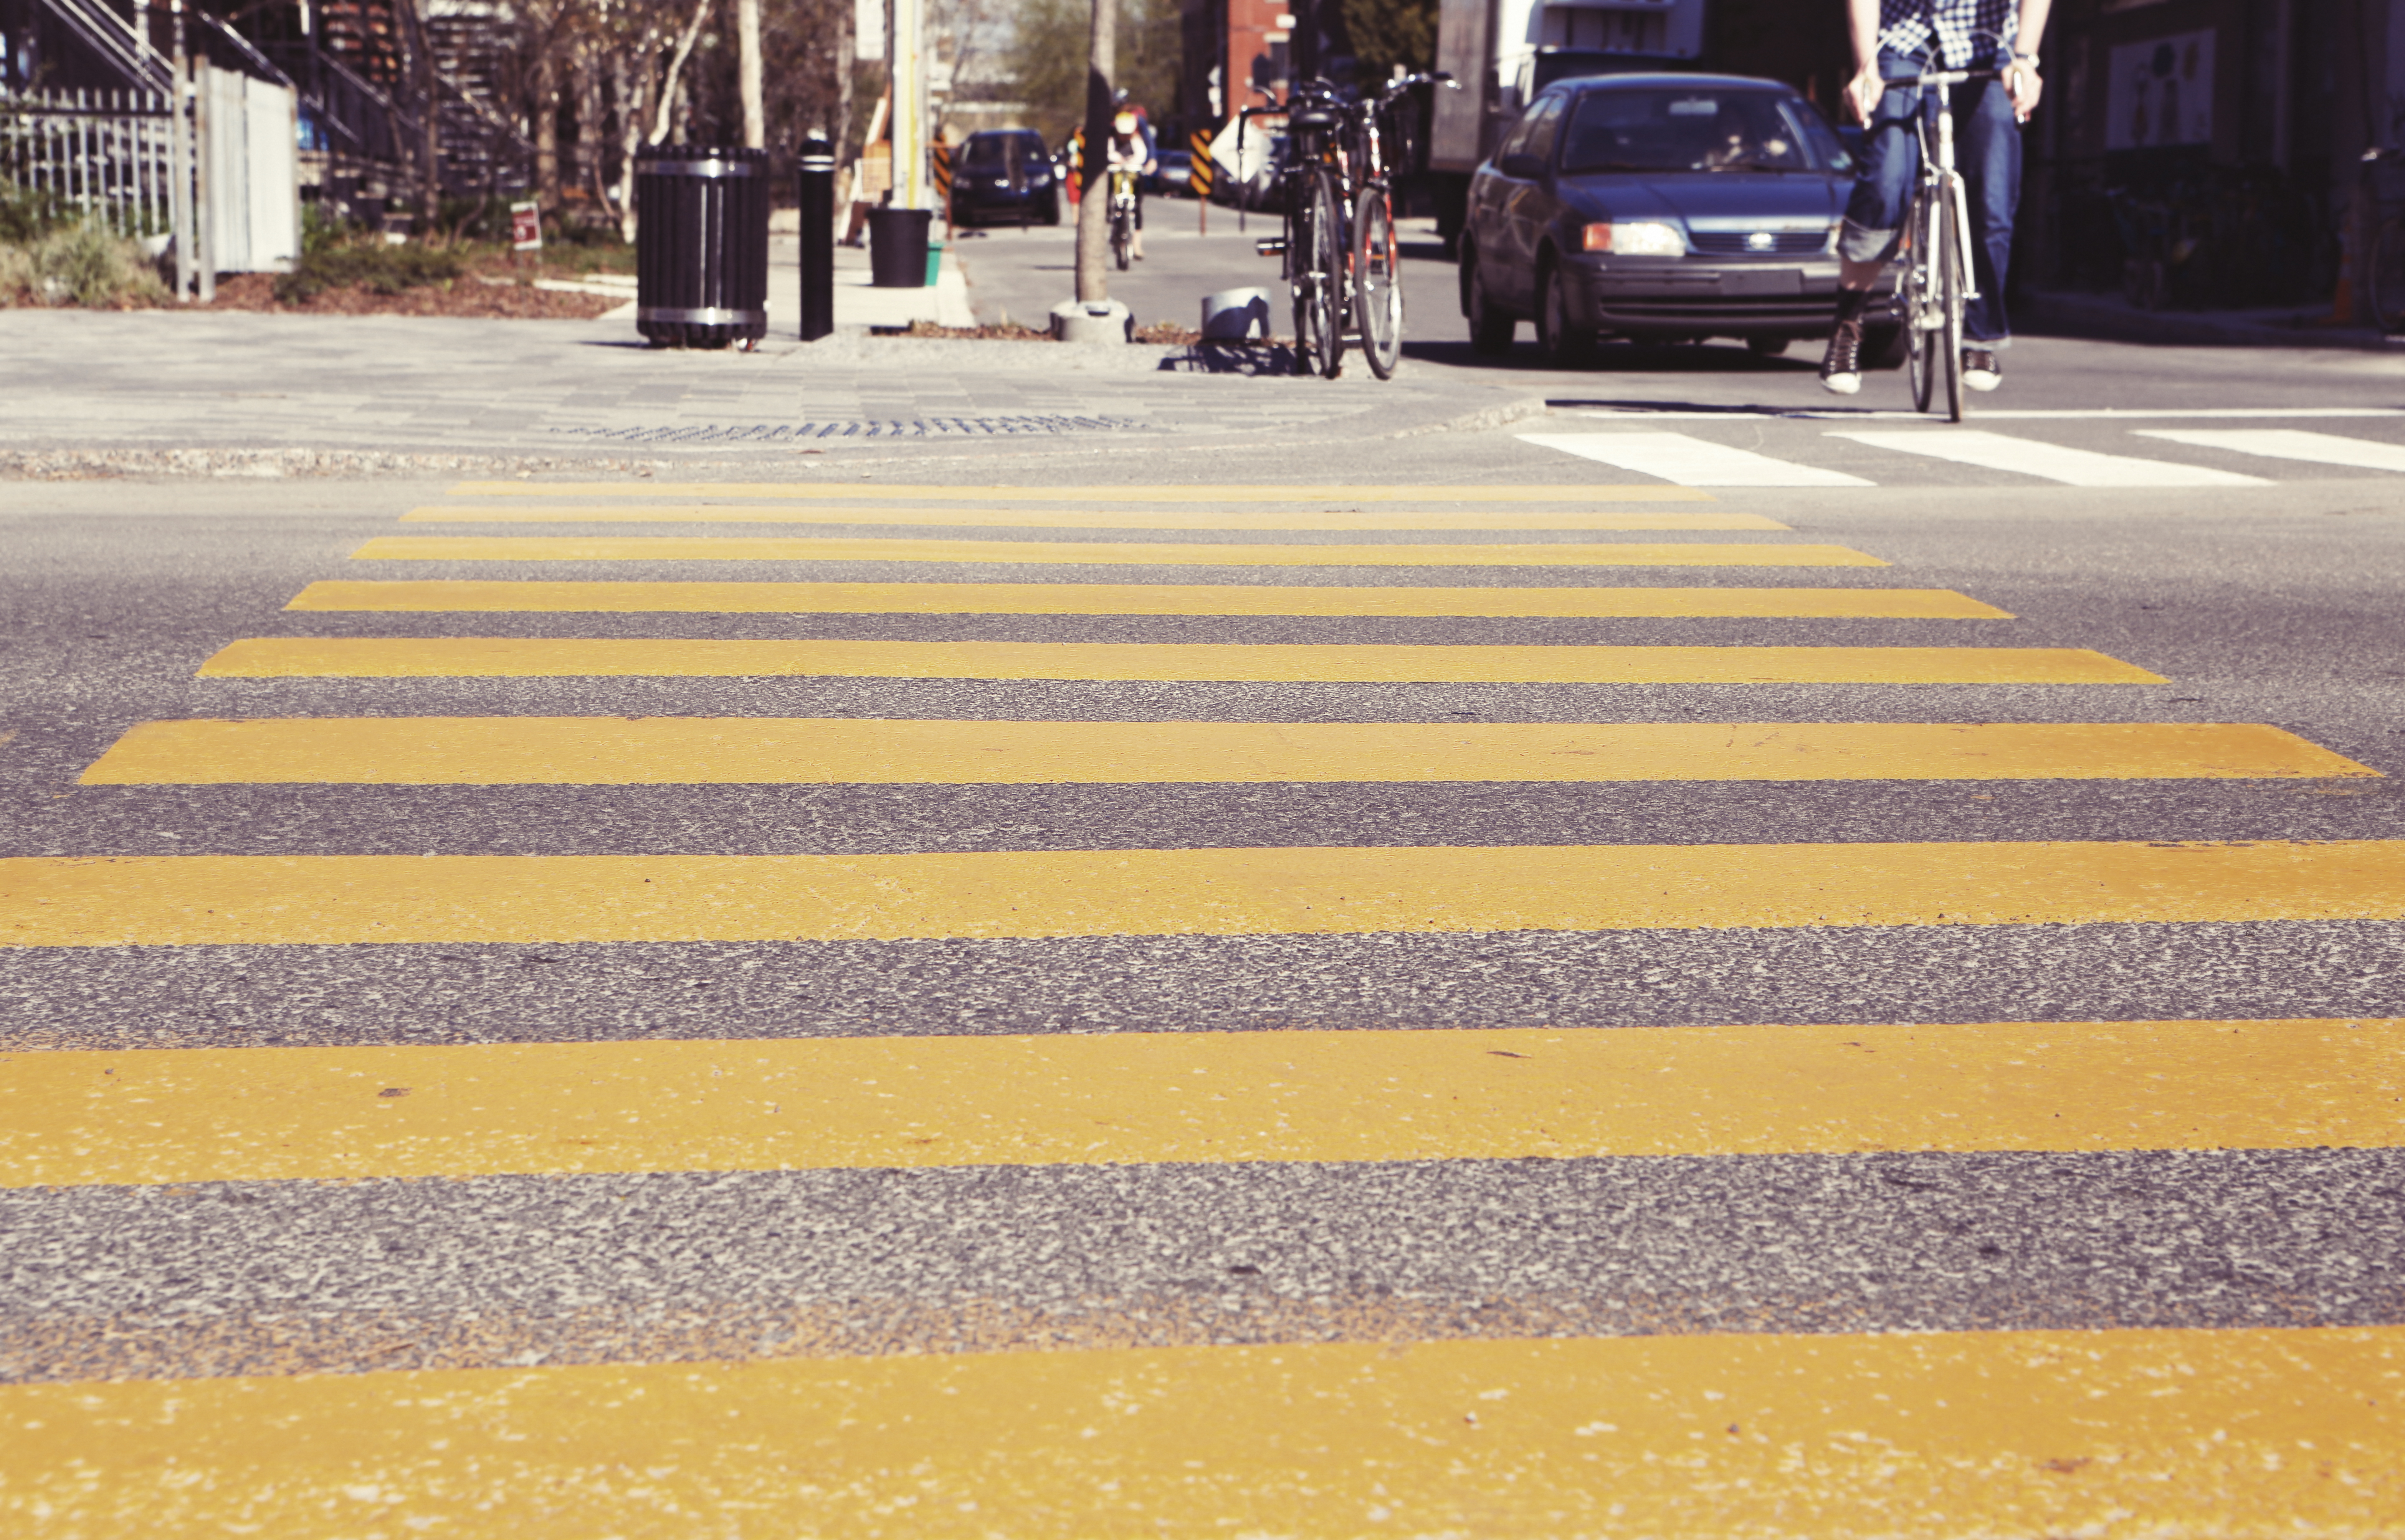
pedestrian, road, street, sidewalk, asphalt, walkway, line, crosswalk, yellow, lane, infrastructure, crossroad, zebra crossing, flooring, pedestrian crossing, road surface